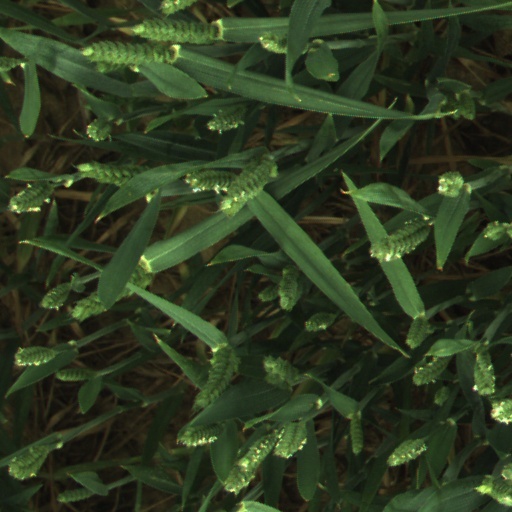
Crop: wheat